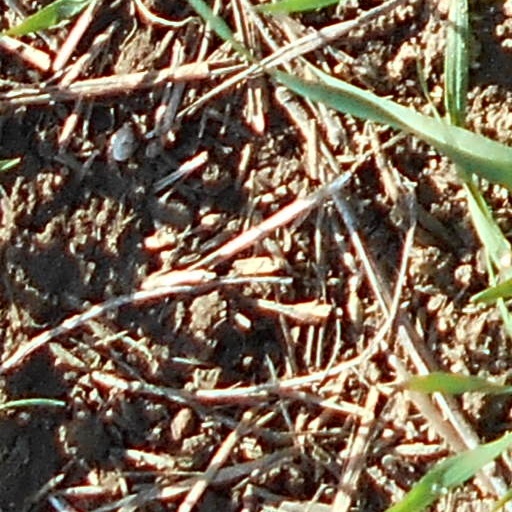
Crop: wheat